Jaylinn Hawkins

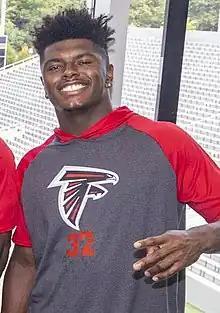
Hawkins in 2022

Jaylinn Hawkins (born August 25, 1997) is a Panamanian-American professional football safety for the New England Patriots of the National Football League (NFL). He played college football for the California Golden Bears and selected in the fourth round of the 2020 NFL draft by the Atlanta Falcons.